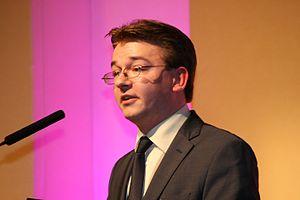
Cet article présente la liste des 73 députés européens du Royaume-Uni élus lors des élections européennes de 2014 au Royaume-Uni.